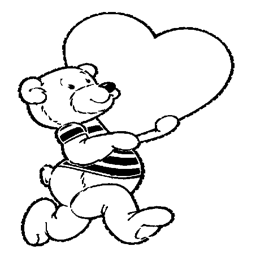
invention running with a heart